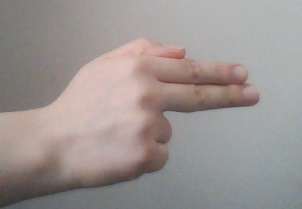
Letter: ghain